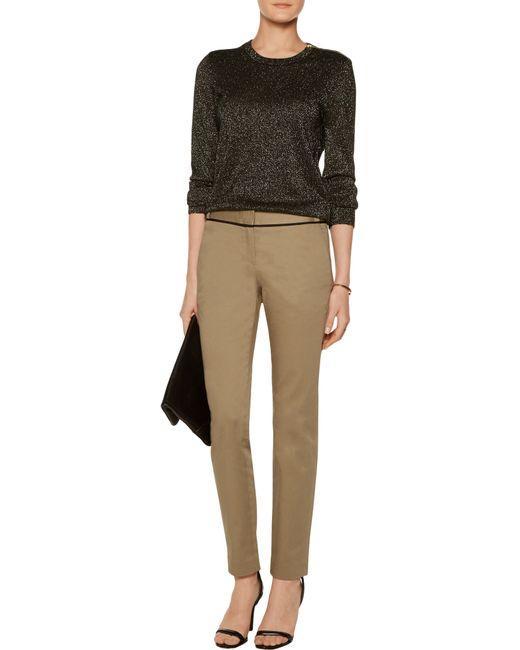
braune gerade geschnittene Bürohose mit niedriger Taille und formellem Schnitt